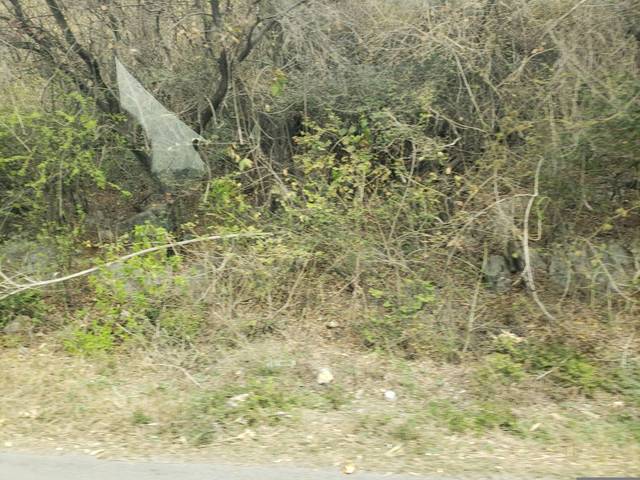
Region: Pakistan
Coordinates: 33.743, 73.058